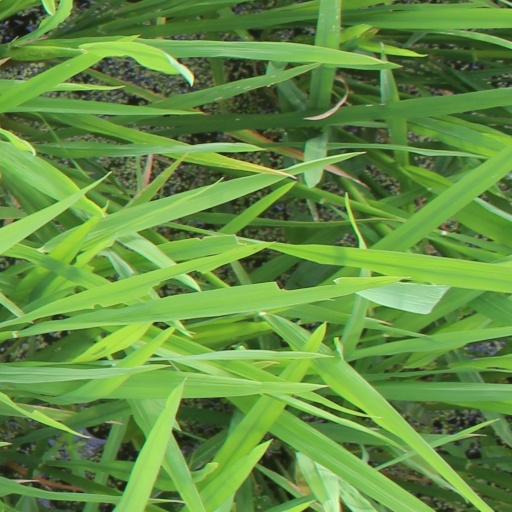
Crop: rice